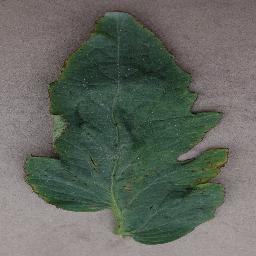
Label: Tomato___Bacterial_spot